Aesop's Fables

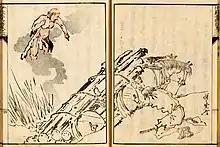
A Japanese woodblock print illustrates the moral of Hercules and the Wagoner.

The first extensive translation of Aesop into Latin iambic trimeters was performed by Phaedrus, a freedman of Augustus in the 1st century CE, although at least one fable had already been translated by the poet Ennius two centuries before, and others are referred to in the work of Horace. The rhetorician Aphthonius of Antioch wrote a technical treatise on, and converted into Latin prose, some forty of these fables in 315. It is notable as illustrating contemporary and later usage of fables in rhetorical practice. Teachers of philosophy and rhetoric often set the fables of Aesop as an exercise for their scholars, inviting them not only to discuss the moral of the tale, but also to practise style and the rules of grammar by making new versions of their own. A little later the poet Ausonius handed down some of these fables in verse, which the writer Julianus Titianus translated into prose, and in the early 5th century Avianus put 42 of these fables into Latin elegiacs.